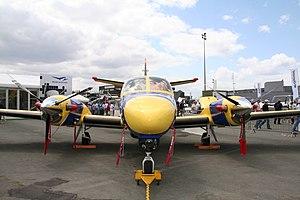
Reims-Cessna F406 Caravan II - Salon du Bourget 2009